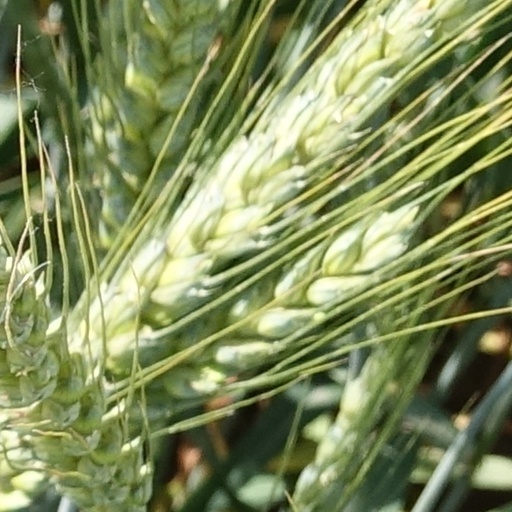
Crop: wheat